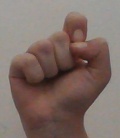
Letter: fa